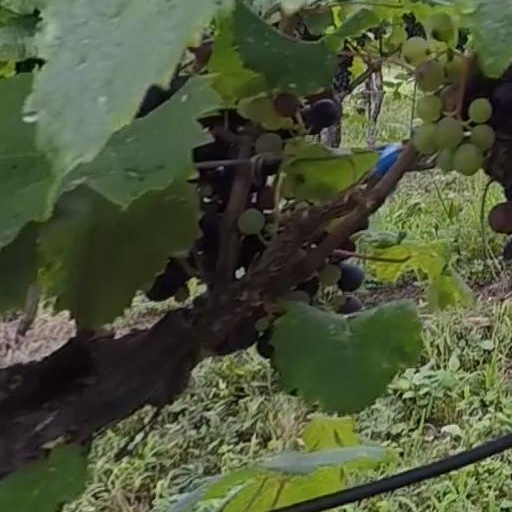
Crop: grape